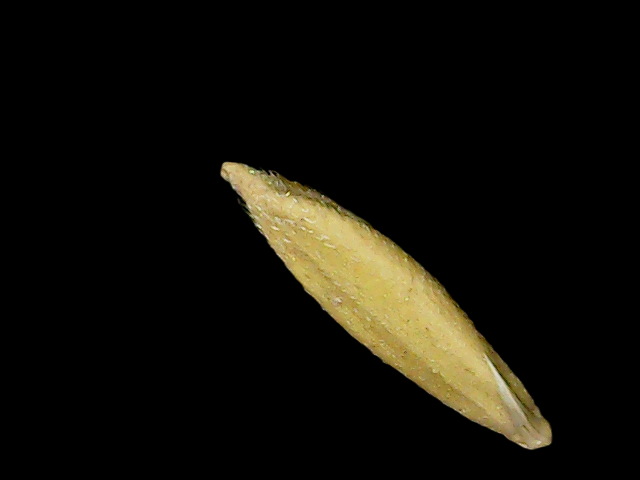
Rice variety: Binadhan17